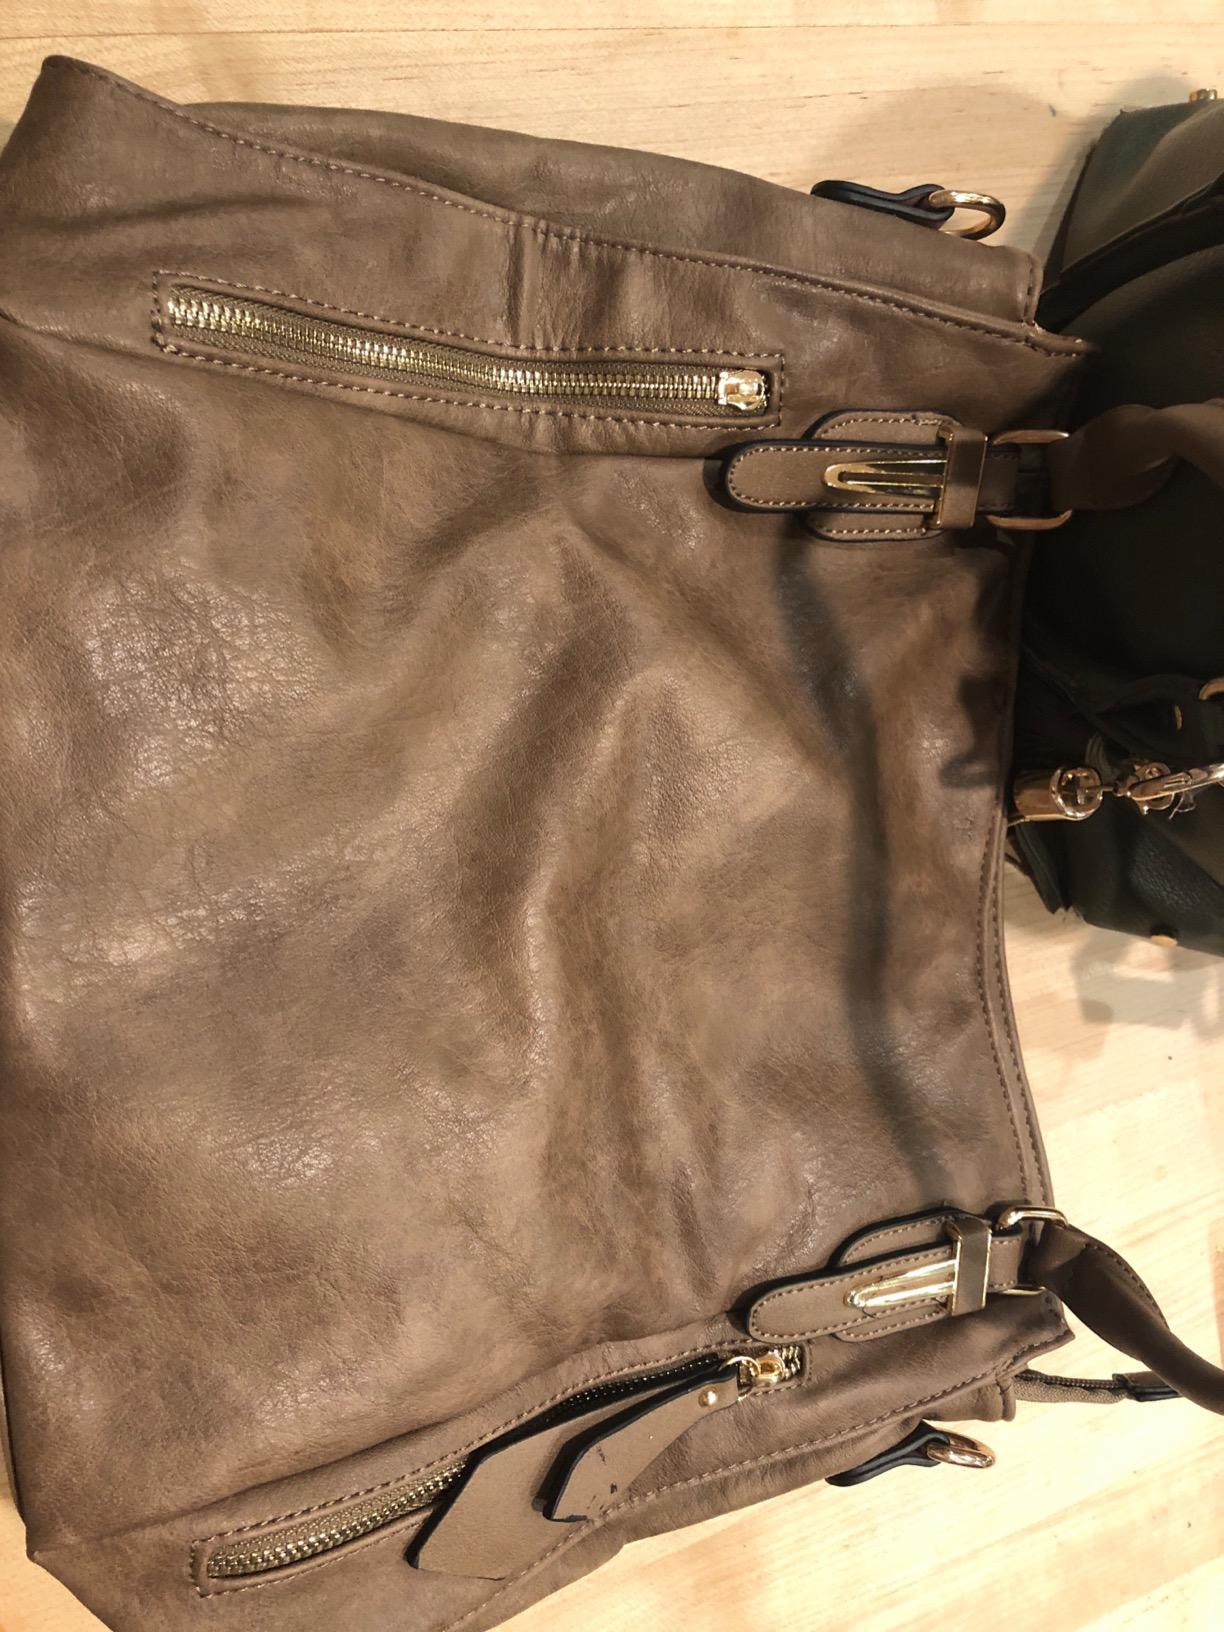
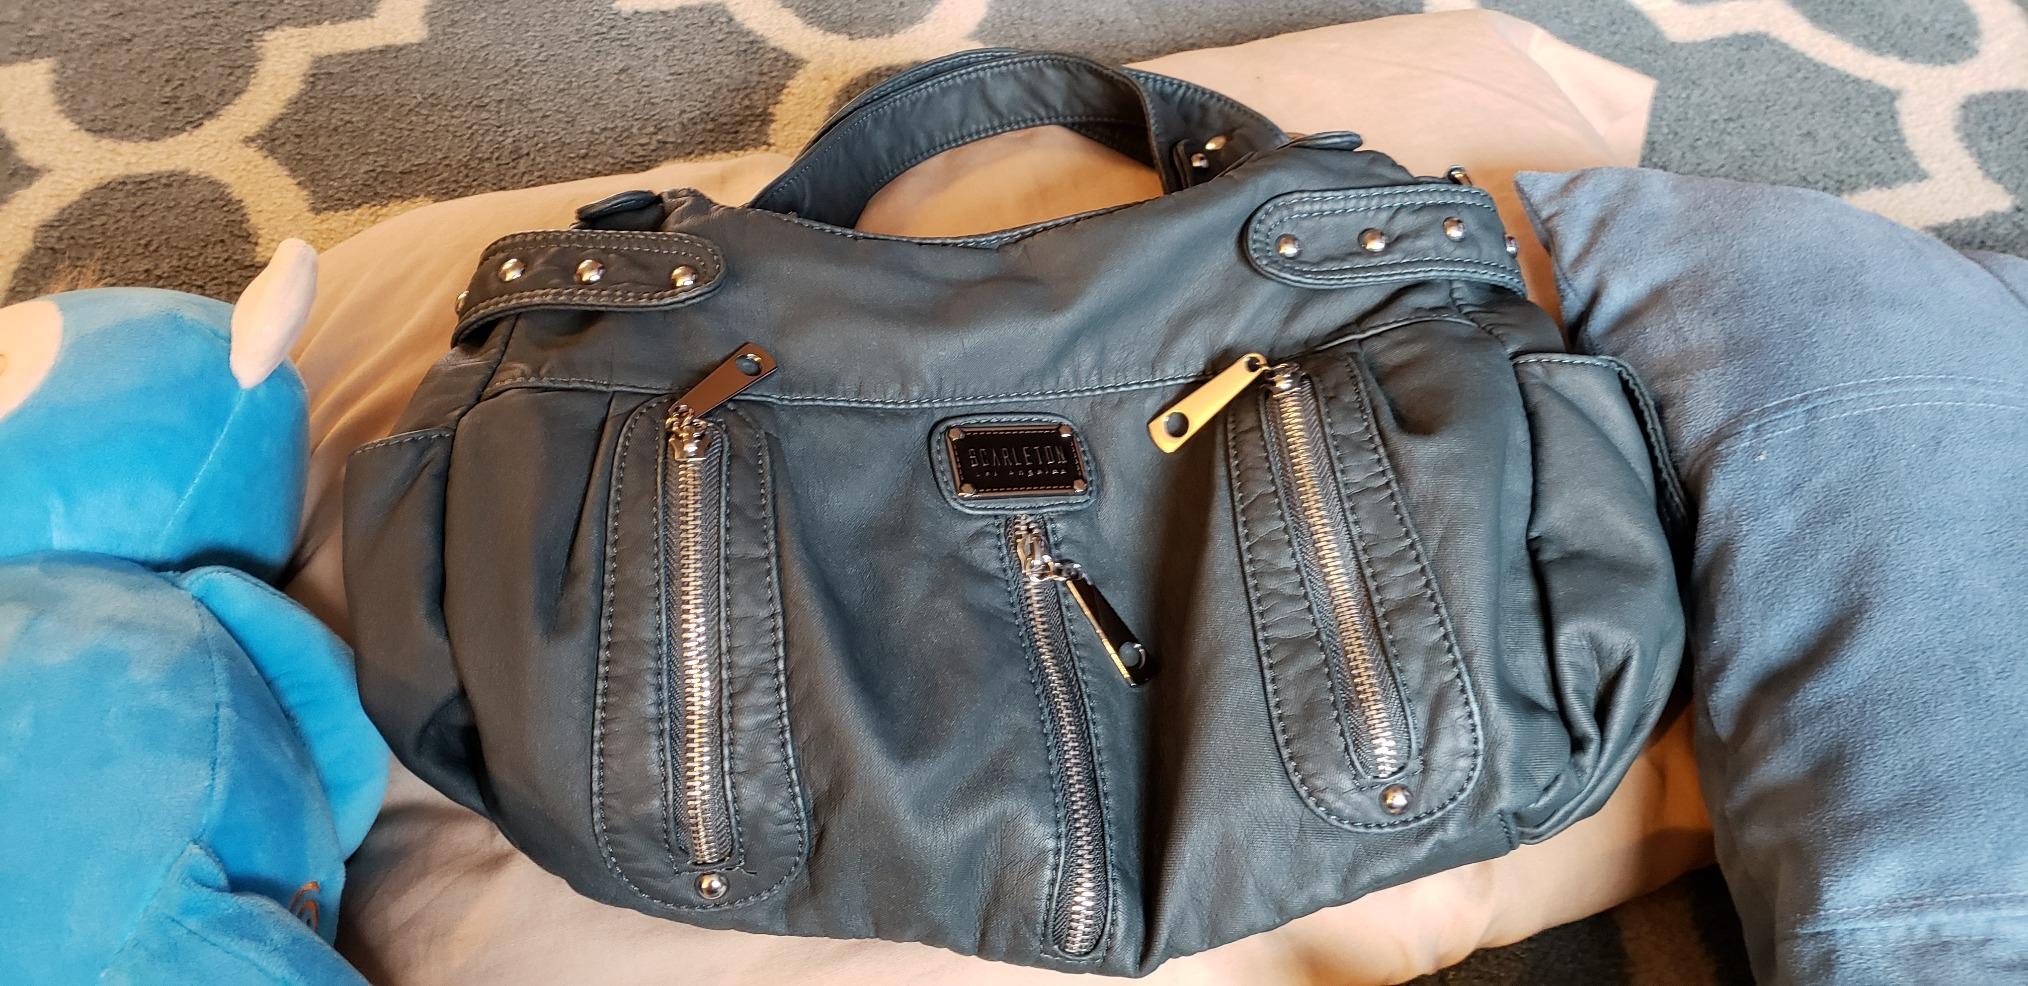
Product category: accessories_handbag
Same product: no